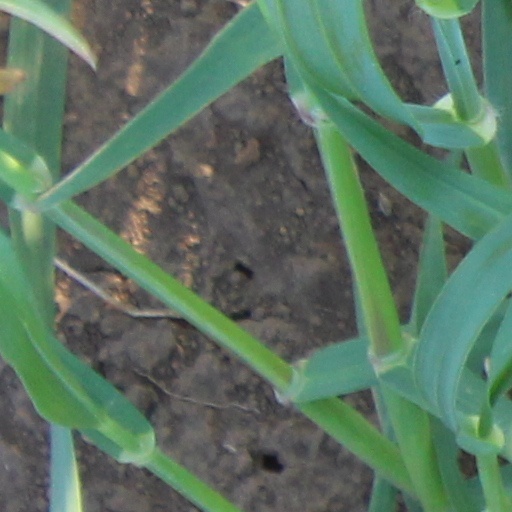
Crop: wheat